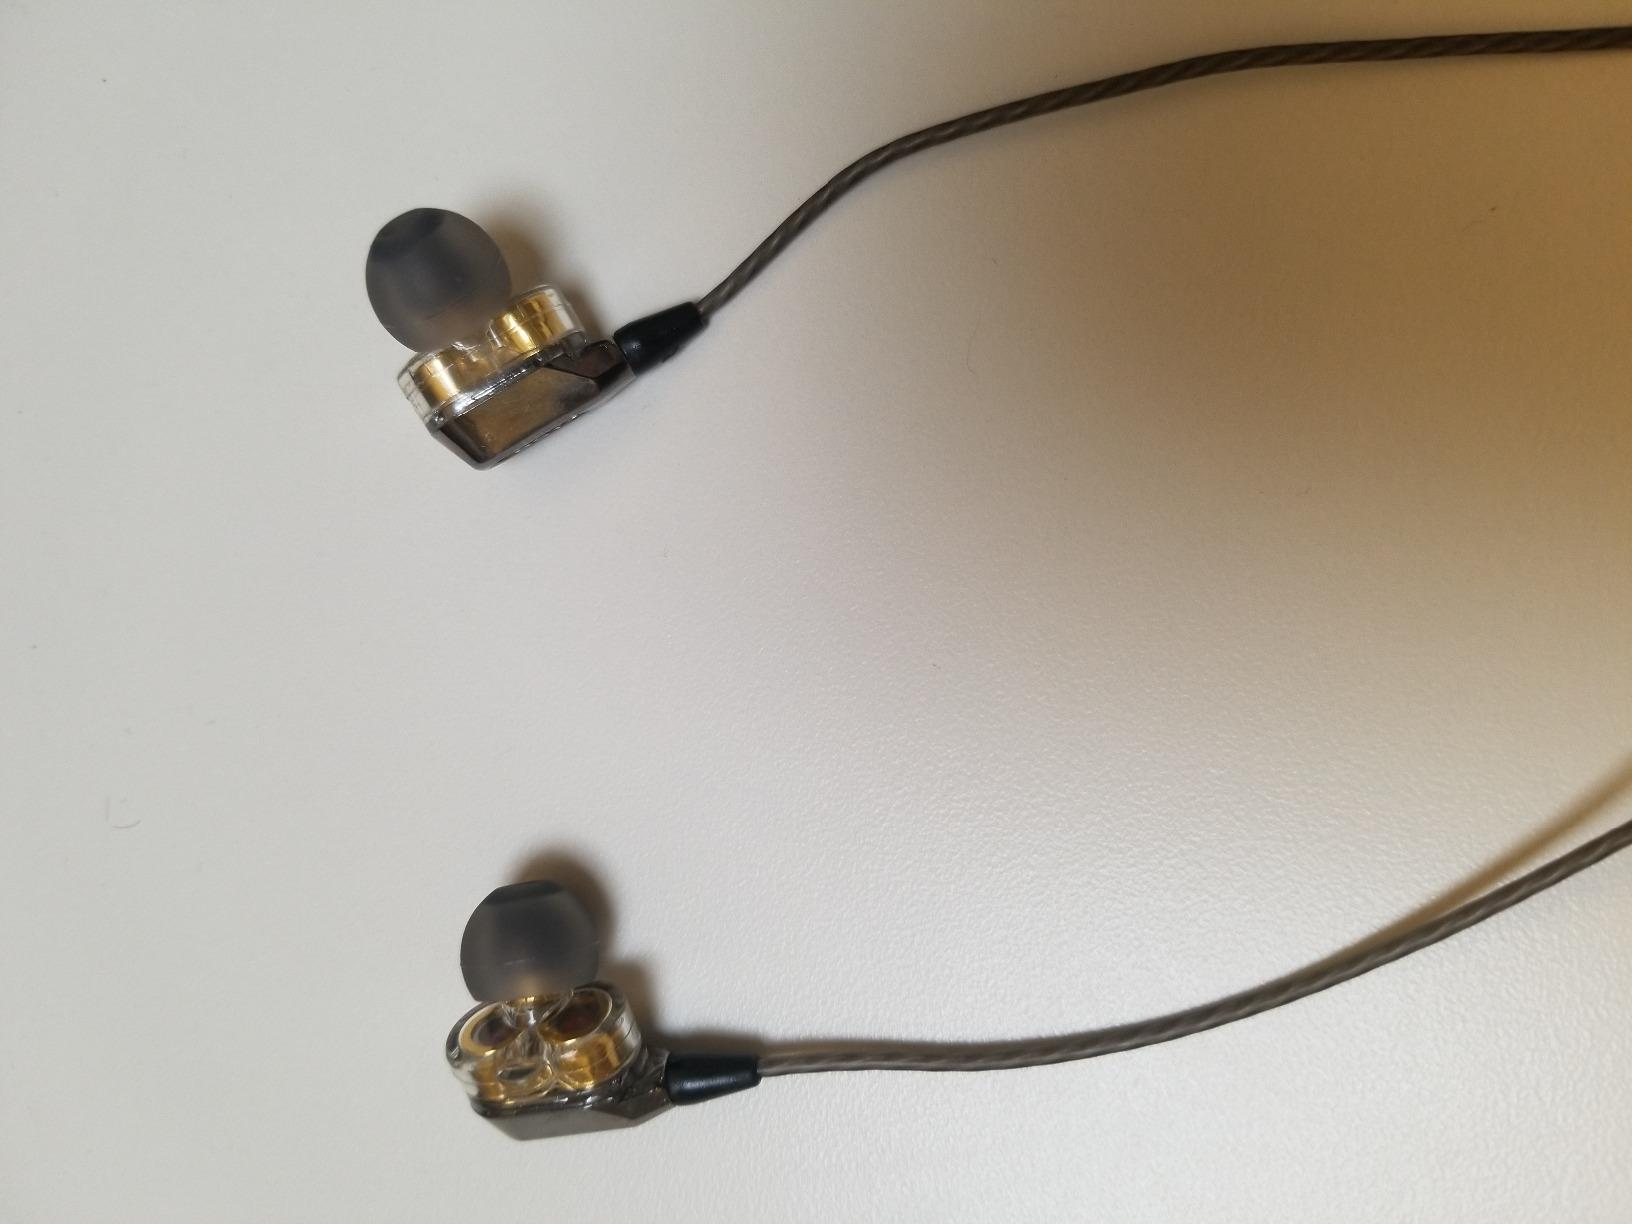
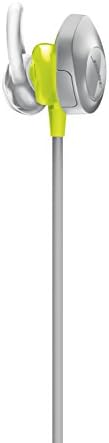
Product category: headphones
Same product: no